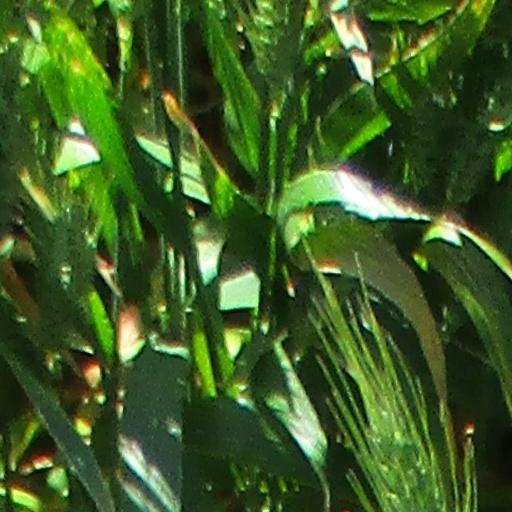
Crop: wheat